Village Creek State Park (Texas)

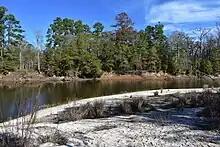
Village Creek swimming hole

Recreational activities include swimming, canoeing and fishing in Village Creek, hiking and cycling on eight miles of trails, and picnicking in the day use area which also has a group picnic pavilion. There is also a nature center on site with interpretive displays.